Robert Walter Doyne

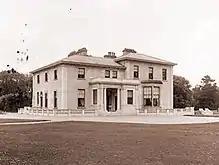
Ardamine House, Gorey, County Wexford, the family home of Doyne's mother Emily Sophia Richards. It was burnt by the IRA in 1921.

He was born in Monart, County Wexford, Ireland, second son of the Reverend Philip Walter Doyne (died 1861), vicar of Monart, and Emily Sophia Richards, daughter of John Goddard Richards, barrister, of Ardamine House, Gorey, County Wexford and his first wife Anna-Catherine Ward, and granddaughter of the noted physician Solomon Richards. He belonged to a junior branch of the long-established Doyne family of Wells House, County Wexford, who were descended from the eminent judge Sir Robert Doyne (1651-1733).